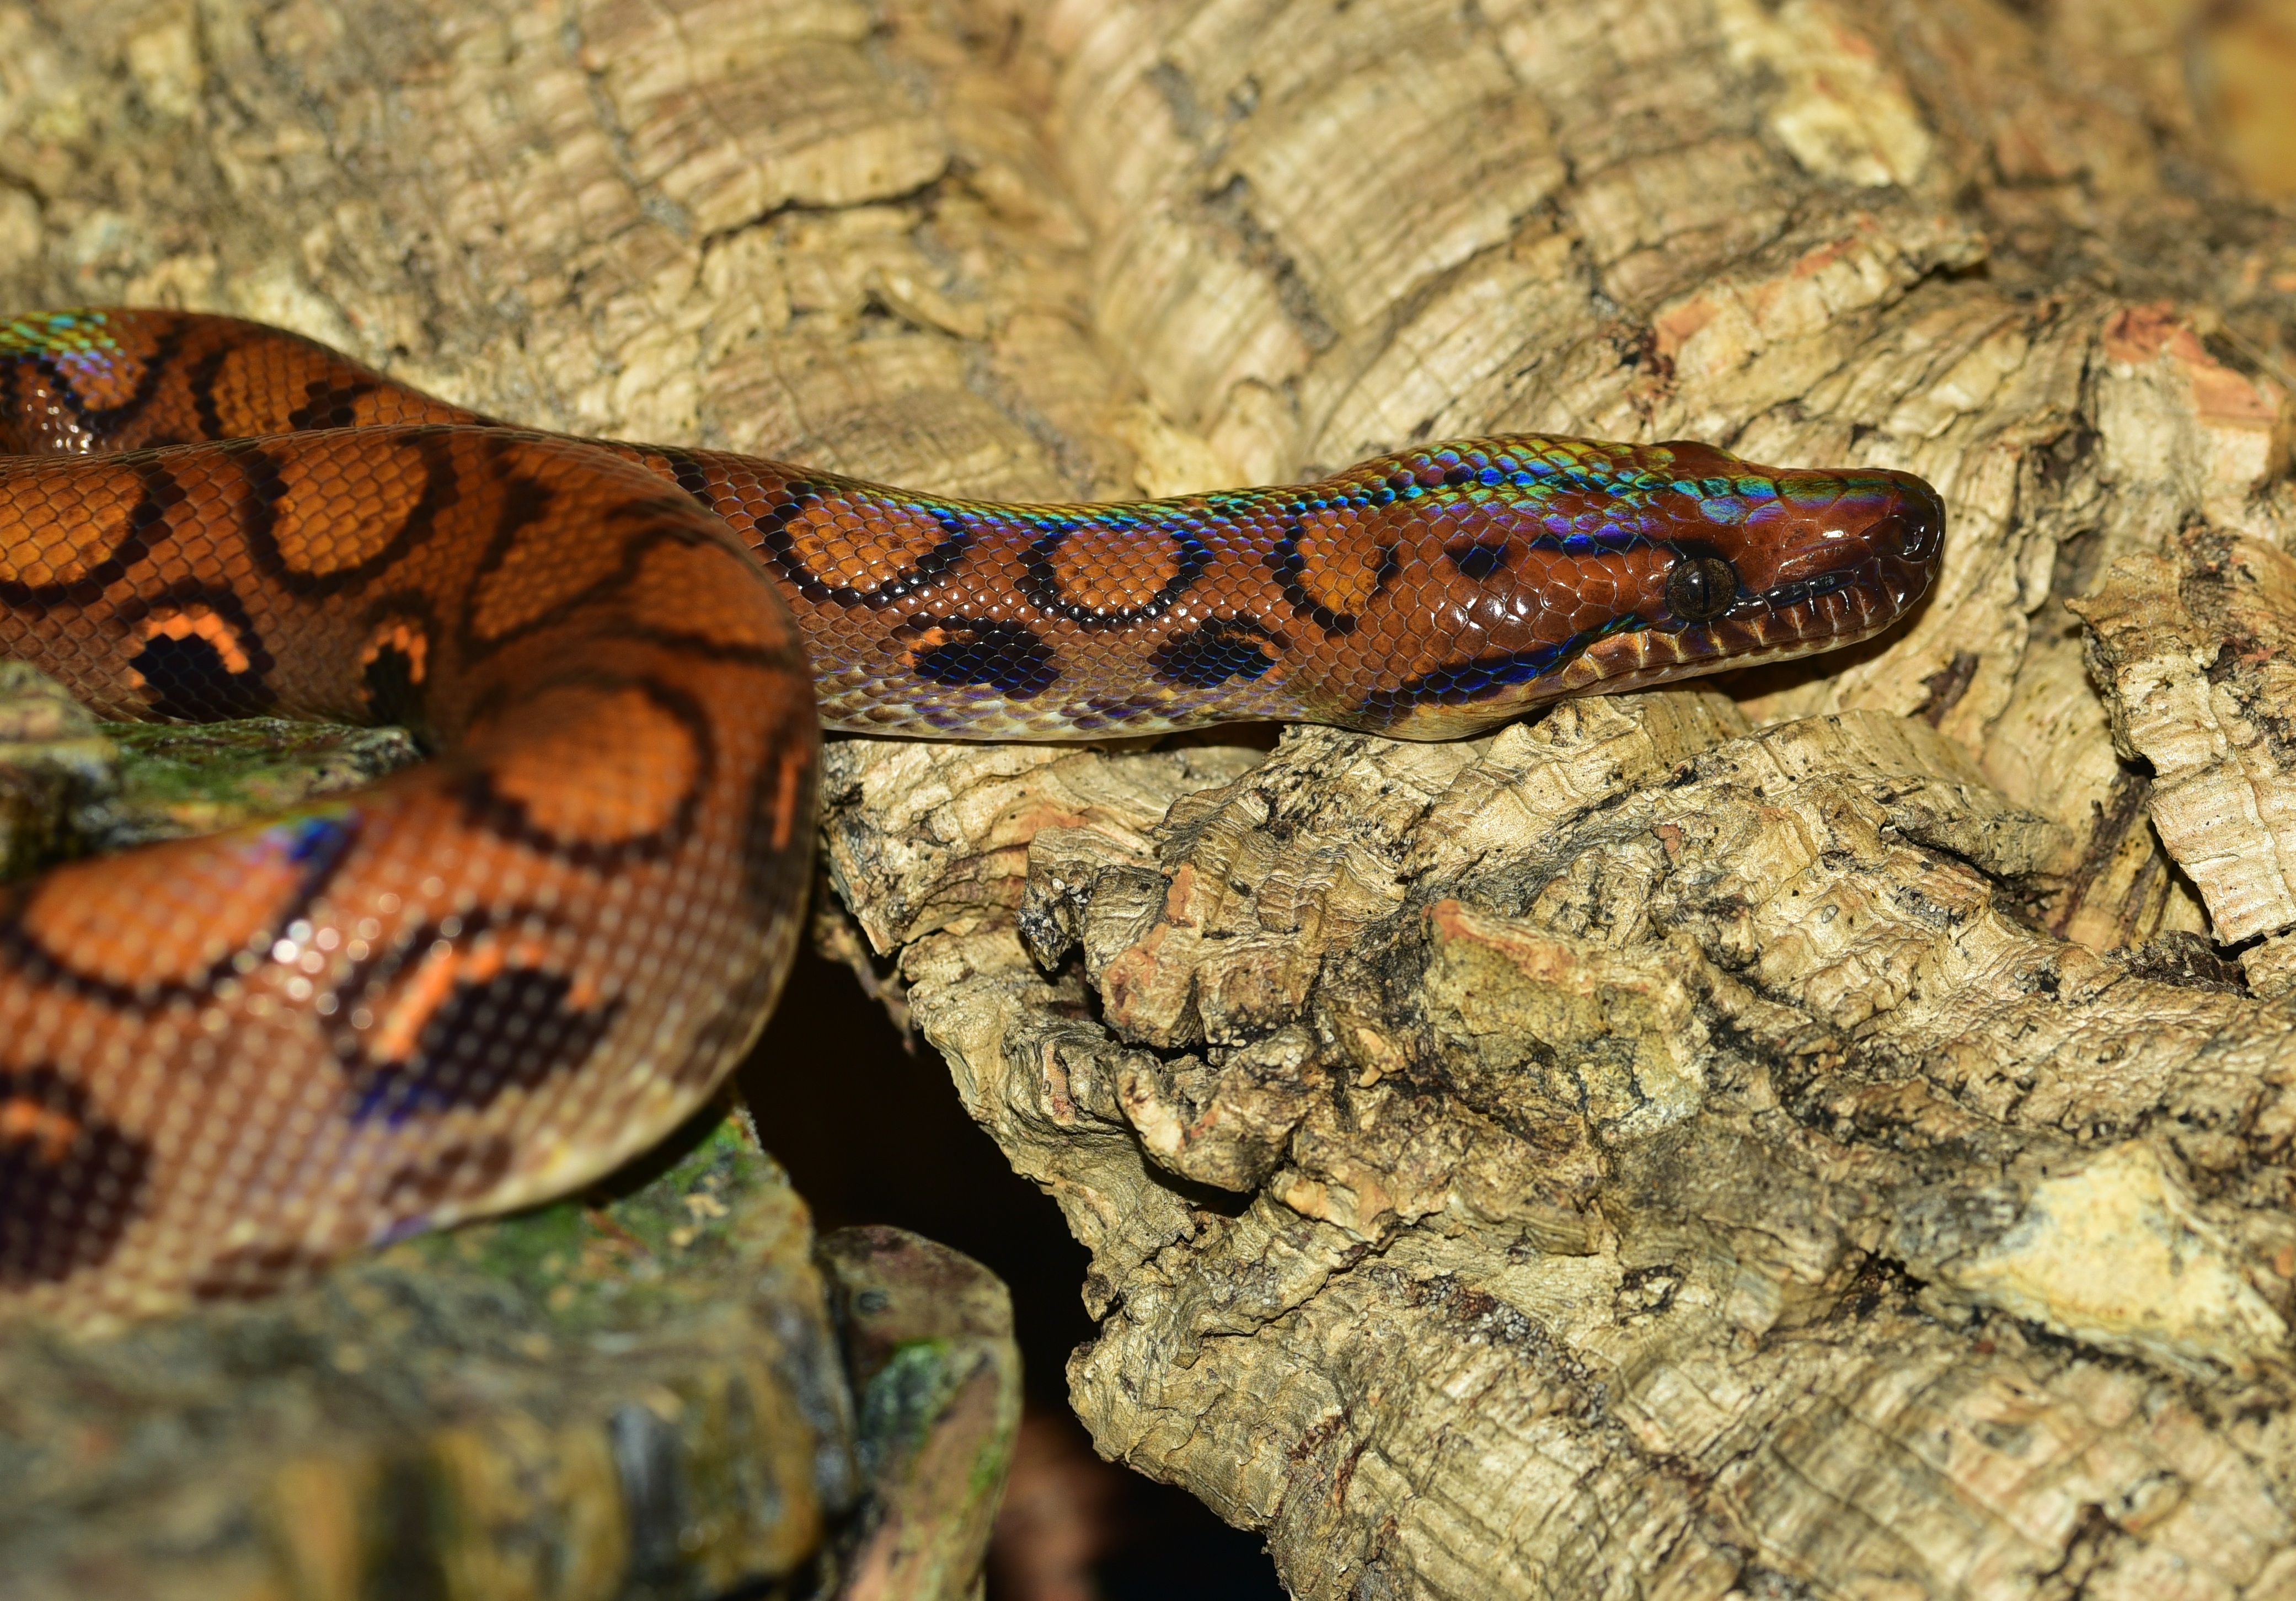
wildlife, portrait, color, reptile, scale, colorful, close, fauna, head, lurking, snake, vertebrate, creature, beautiful, elegant, curious, animal world, iridescent, serpent, constrictor, macro photography, rainbow colors, non toxic, red rainbow boa, brazilian red rainbow boa, rainbow boa, garter snake, colubridae, boa constrictor, scaled reptile, lacertidae, boas, hognose snake